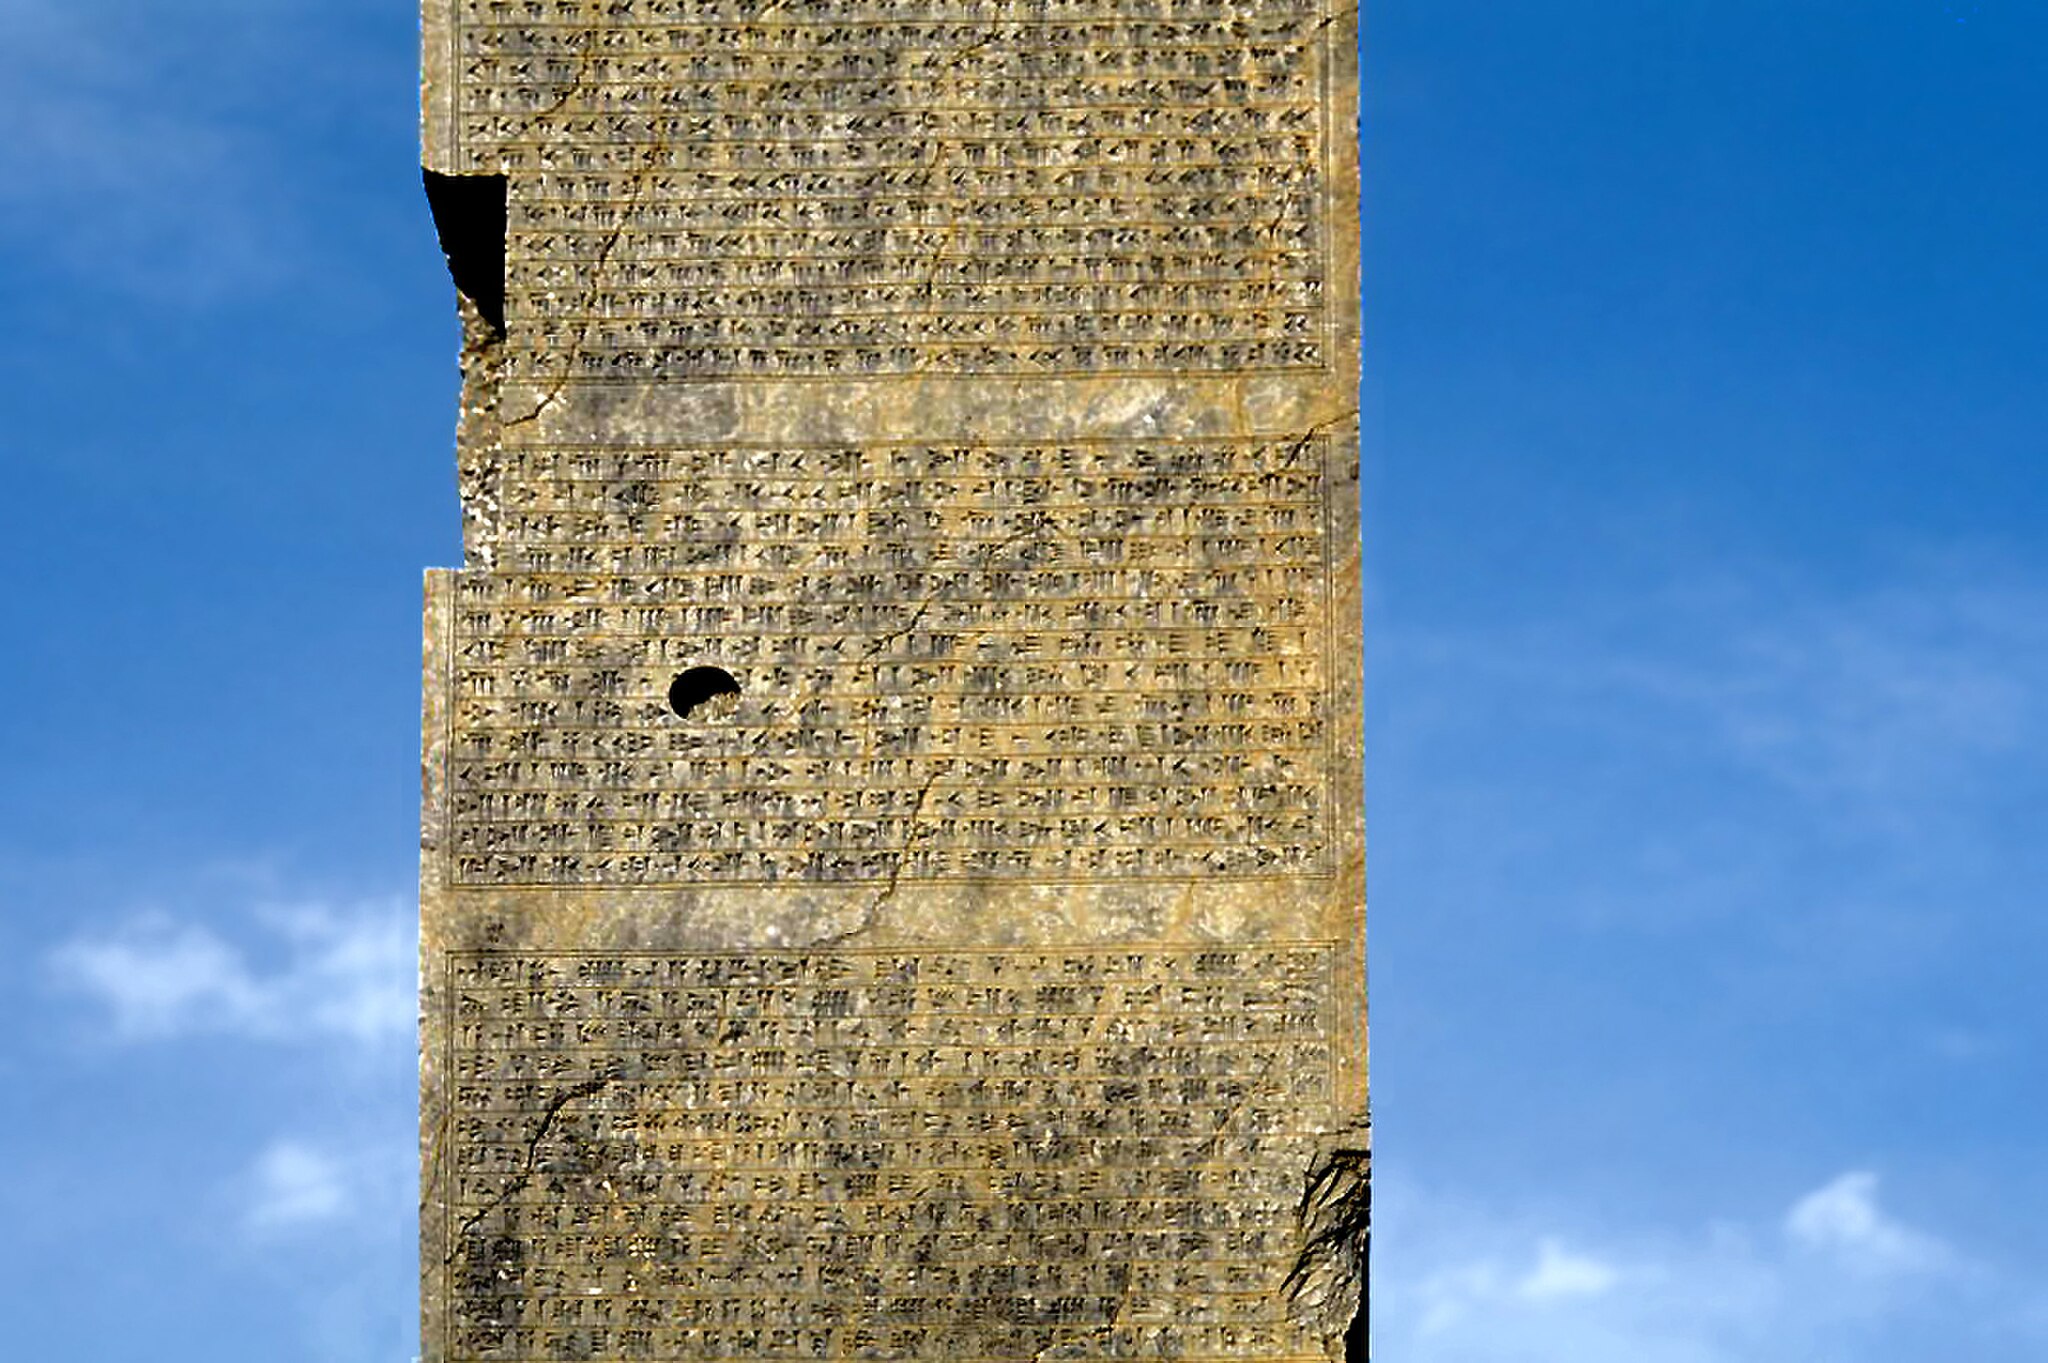
Title: Persépolis (2000) 27
Description: Inscriptions in the Palace of Darius I; Persepolis Fars, Iran
Date: 2000-04
Categories: Palace of Darius I in Persepolis, Self-published work, April 2000 in Iran, Inscriptions in Persepolis, Photographs by LBM1948, 2000 in Persepolis, Old Persian inscriptions